Óscar Meléndez

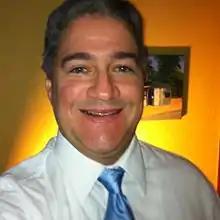
Óscar Meléndez

Óscar Meléndez Sauri (born 21 March 1966, San Juan, Puerto Rico) is a Puerto Rican lawyer and singer and former member of boy band Menudo.